Lohara dynasty

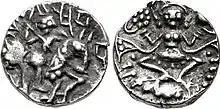
Coinage of Harsa ("Harshadeva"), Kashmir, 1089–1101 CE.

Kalaśa was king until 1089. Another weak-willed man who involved himself in an incestuous relationship with his daughter, Kalaśa, was dominated by those surrounding him at court and spent little time on matters of government until his later years. He freed himself from the effective rule of his father in 1076, causing Ananta to leave the capital along with many loyal courtiers and then lay siege to them in their new abode at Vijayesvara, on the verge of being pushed into exile and faced with a wife who, even at this stage, doted on her son, Ananta committed suicide in 1081. After this, Kalaśa reformed his licentious ways and began to govern responsibly, as well as operating a foreign policy that improved the influence the dynasty held over surrounding hill tribes.